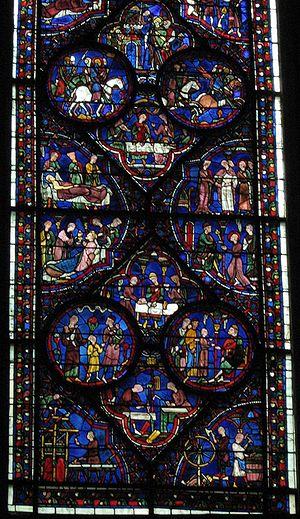
vitrail de la cathédrale de Chartres, Eure-et-Loir (France).